Knox Street Historic District

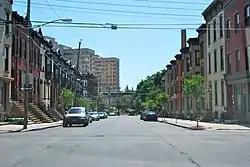
View south along street showing 142–158 Knox (left) and 143–153 Knox (right), 2011

The Knox Street Historic District is primarily located along one block of that street in the Park South neighborhood of Albany, New York, United States. Its contributing properties are several groups of attached rowhouses. The area was recognized as a historic district and listed on the National Register of Historic Places in 2008.